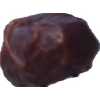
Label: dates